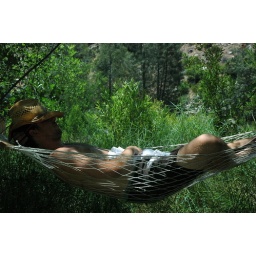
best seat in the house